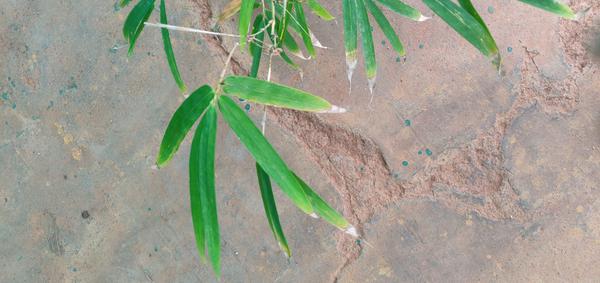
Plant: Bamboo